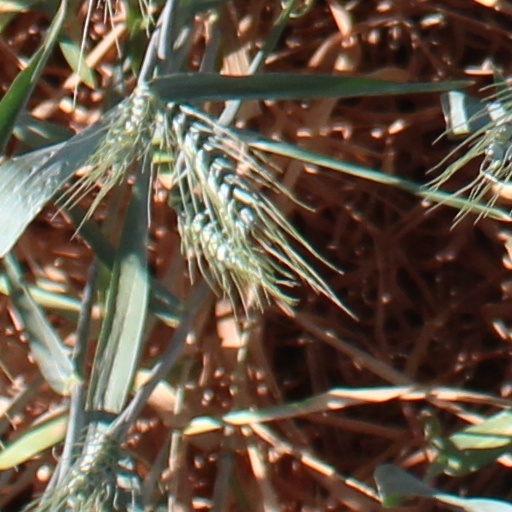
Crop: wheat